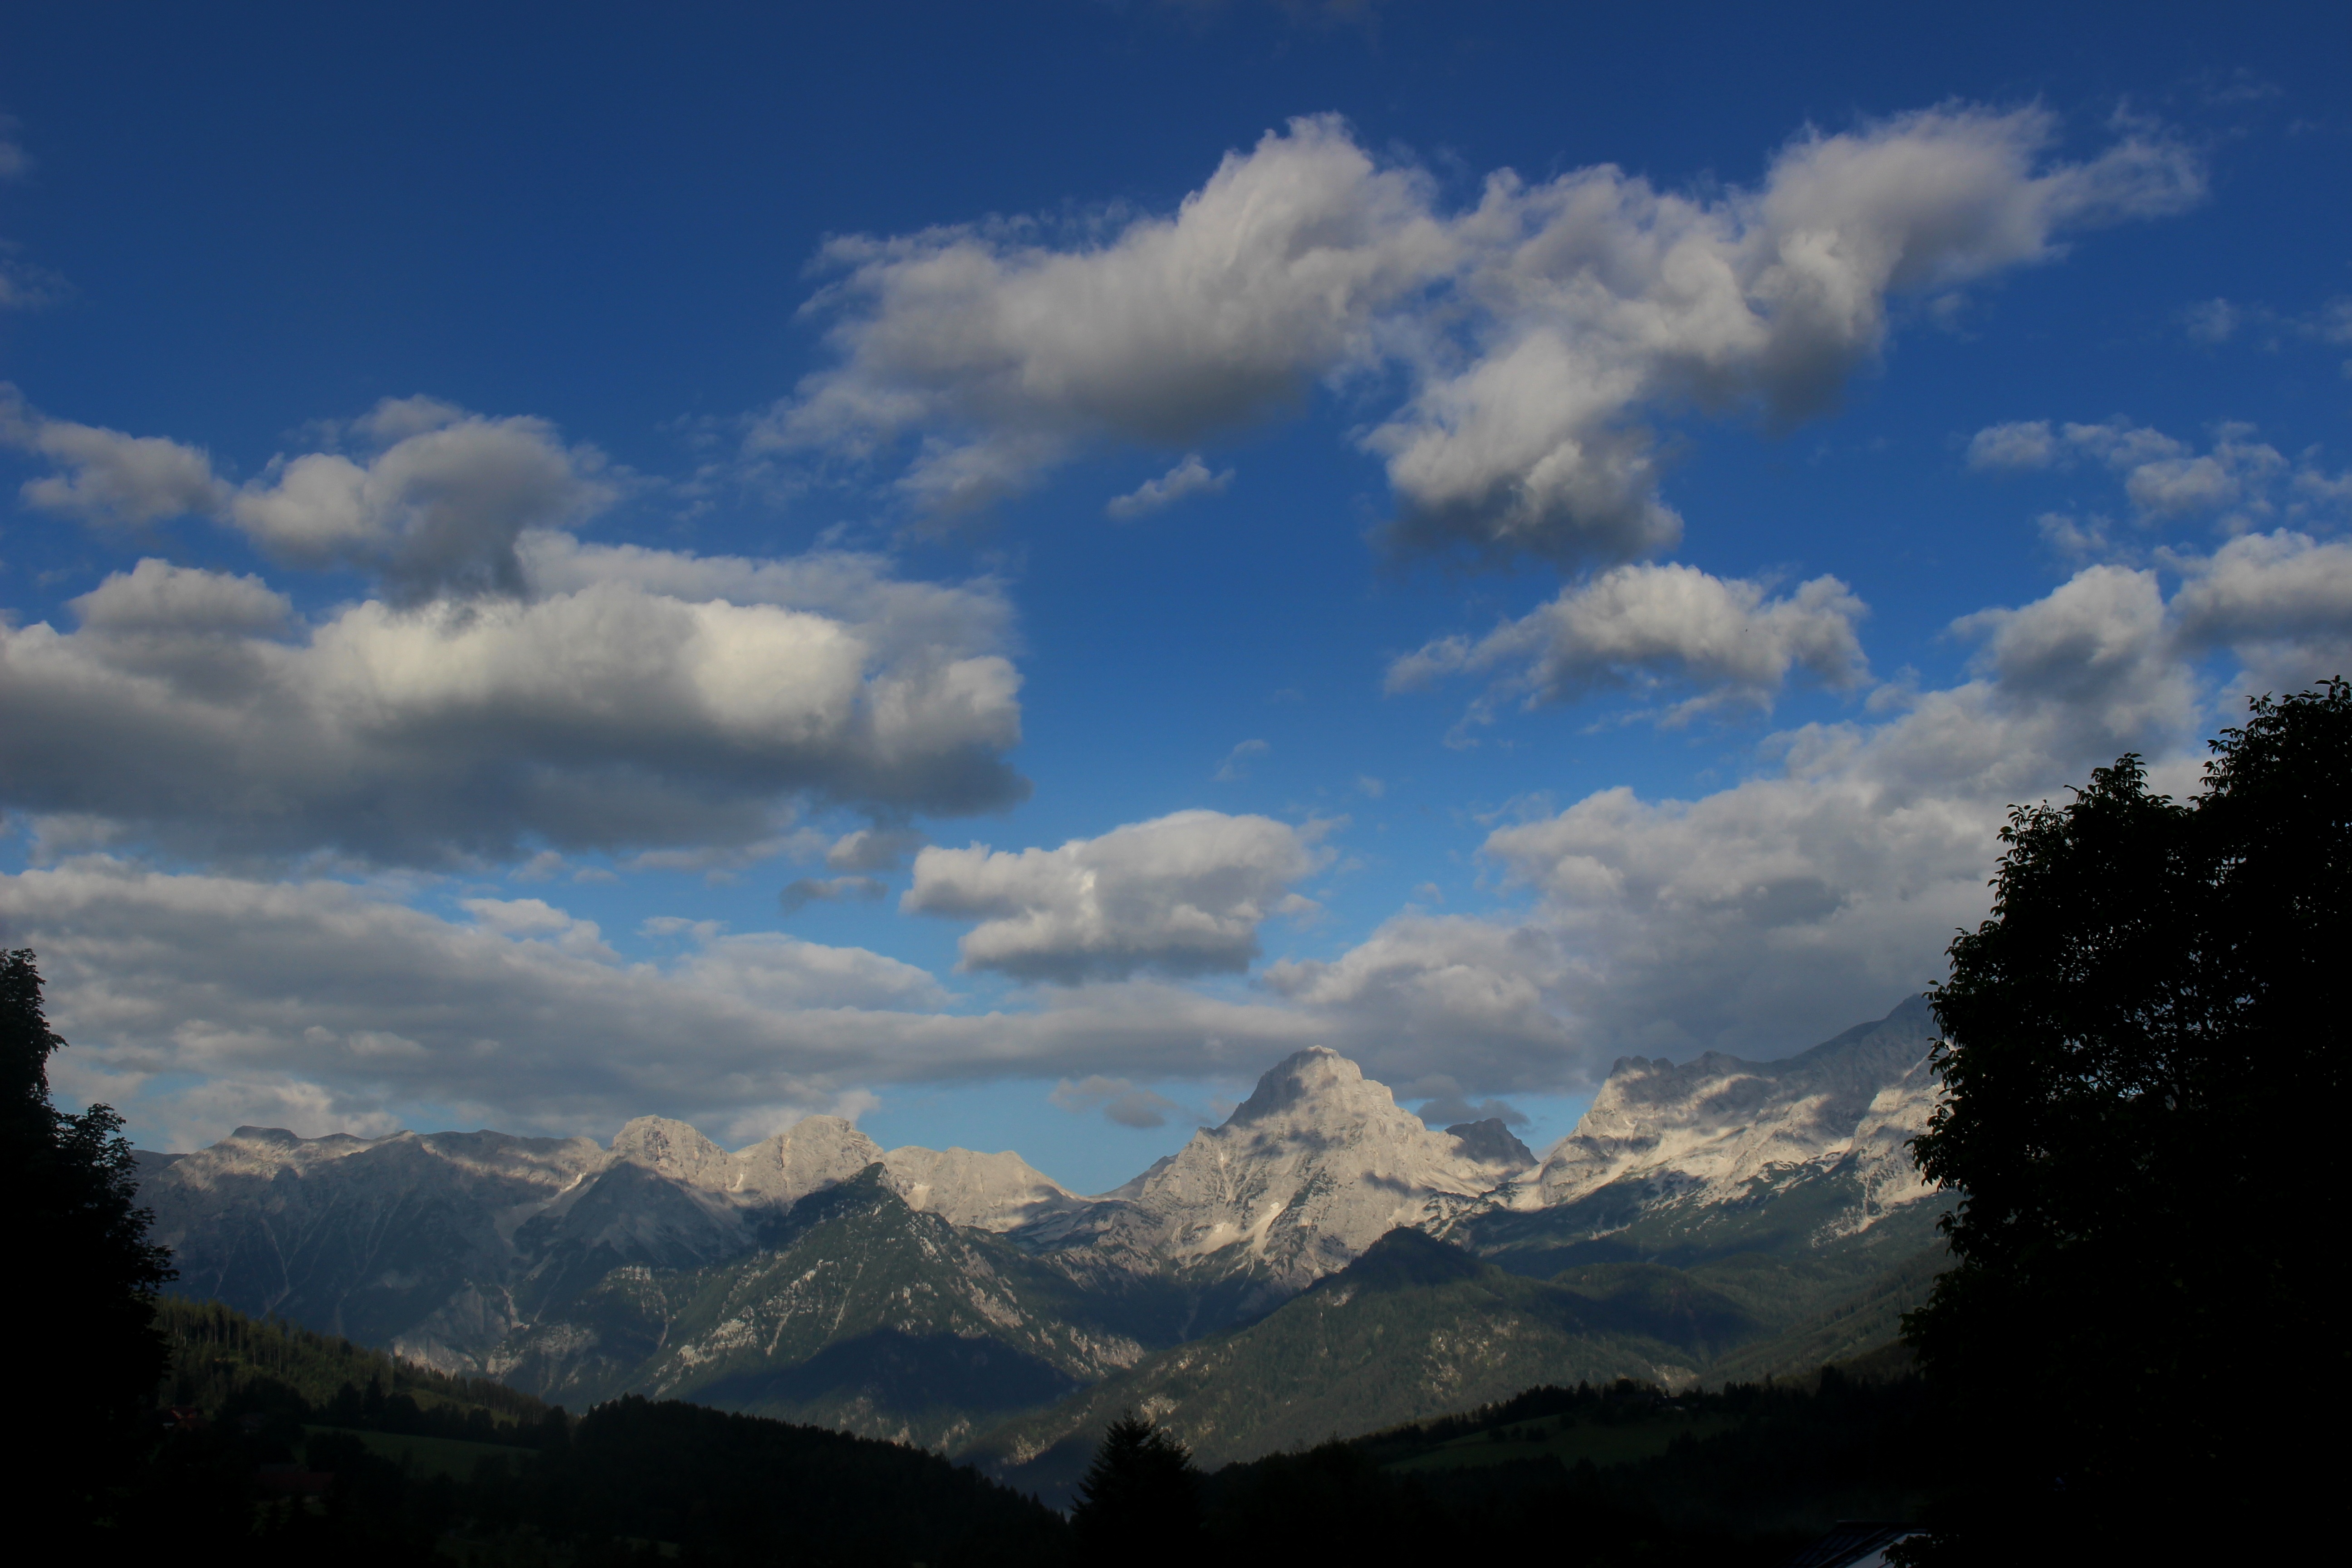
landscape, nature, mountain, cloud, sky, hiking, sunlight, morning, hill, view, dawn, mountain range, dusk, cumulus, blue, austria, clouds, mountains, alps, plateau, landform, meteorological phenomenon, geographical feature, mountainous landforms